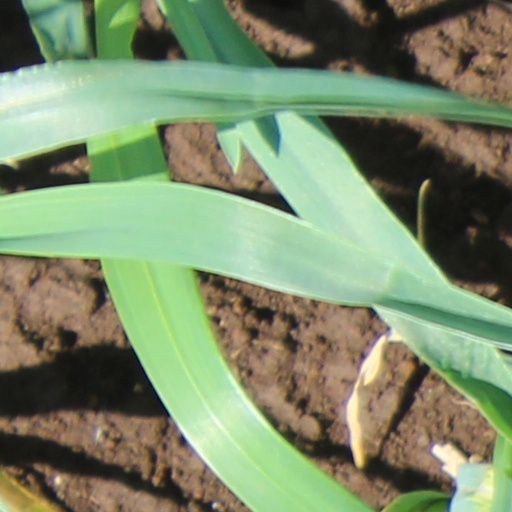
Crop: wheat